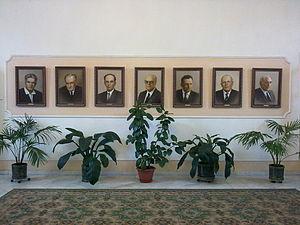
L’Institut de physique Lebedev, affilié à l'académie des sciences de Russie, est un institut de recherche russe dans le domaine de la physique. Il est également connu comme Institut de physique P. N. Lebedev, Institut Lebedev de physique, ou plus simplement Institut Lebedev.